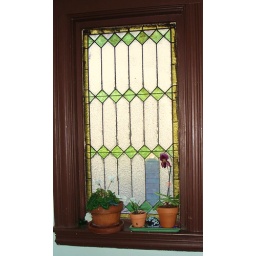
Old stained glass window with plants in son's apartment